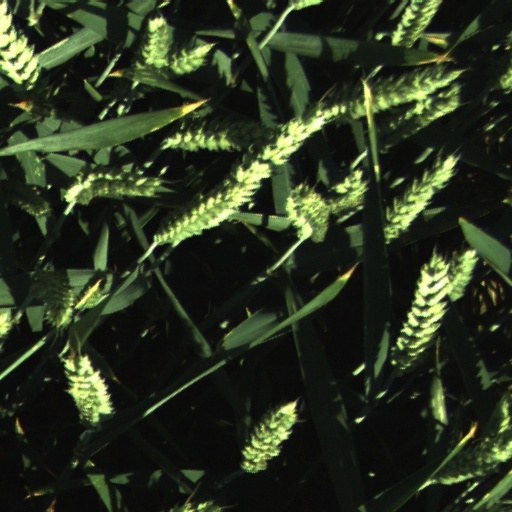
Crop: wheat